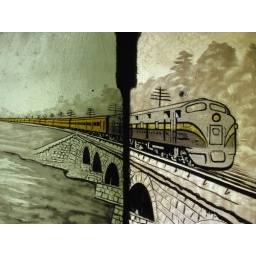
Stained glass window at the Chapel in the Sky